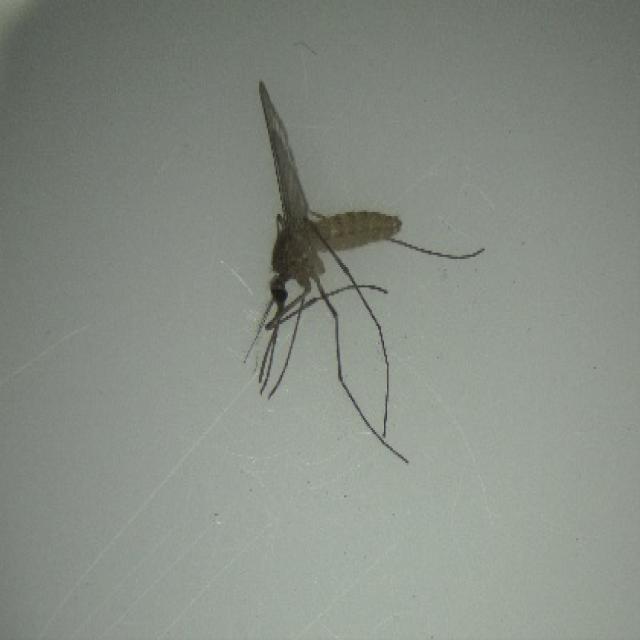
Species: culex_pipiens